Southern Democrats

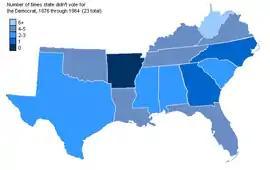
Arkansas voted Democratic in all 23 presidential elections from 1876 through 1964; other states were not quite as solid but generally supported Democrats for president.

After the election of Abraham Lincoln, Southern Democrats led the charge to secede from the Union and establish the Confederate States. The United States Congress was dominated by Republicans; a notable exception was Democrat Andrew Johnson of Tennessee, the only senator from a state in rebellion to reject secession. The Border States or Border South of Kentucky, Maryland, and Missouri of the Upper South were torn by political turmoil. Kentucky and Missouri were both governed by pro-secessionist Southern Democratic Governors who vehemently rejected Lincoln's call for 75,000 troops. Kentucky and Missouri both held secession conventions, but neither officially declared secession, leading to split Unionist and Confederate state governments in both states. Southern Democrats in Maryland faced a Unionist Governor Thomas Holliday Hicks and the Union army. Armed with the suspension of "habeas corpus" and Union troops, Governor Hicks was able to stop Maryland's secession movement. Maryland was the only state south of the Mason–Dixon line whose governor affirmed Lincoln's call for 75,000 troops.